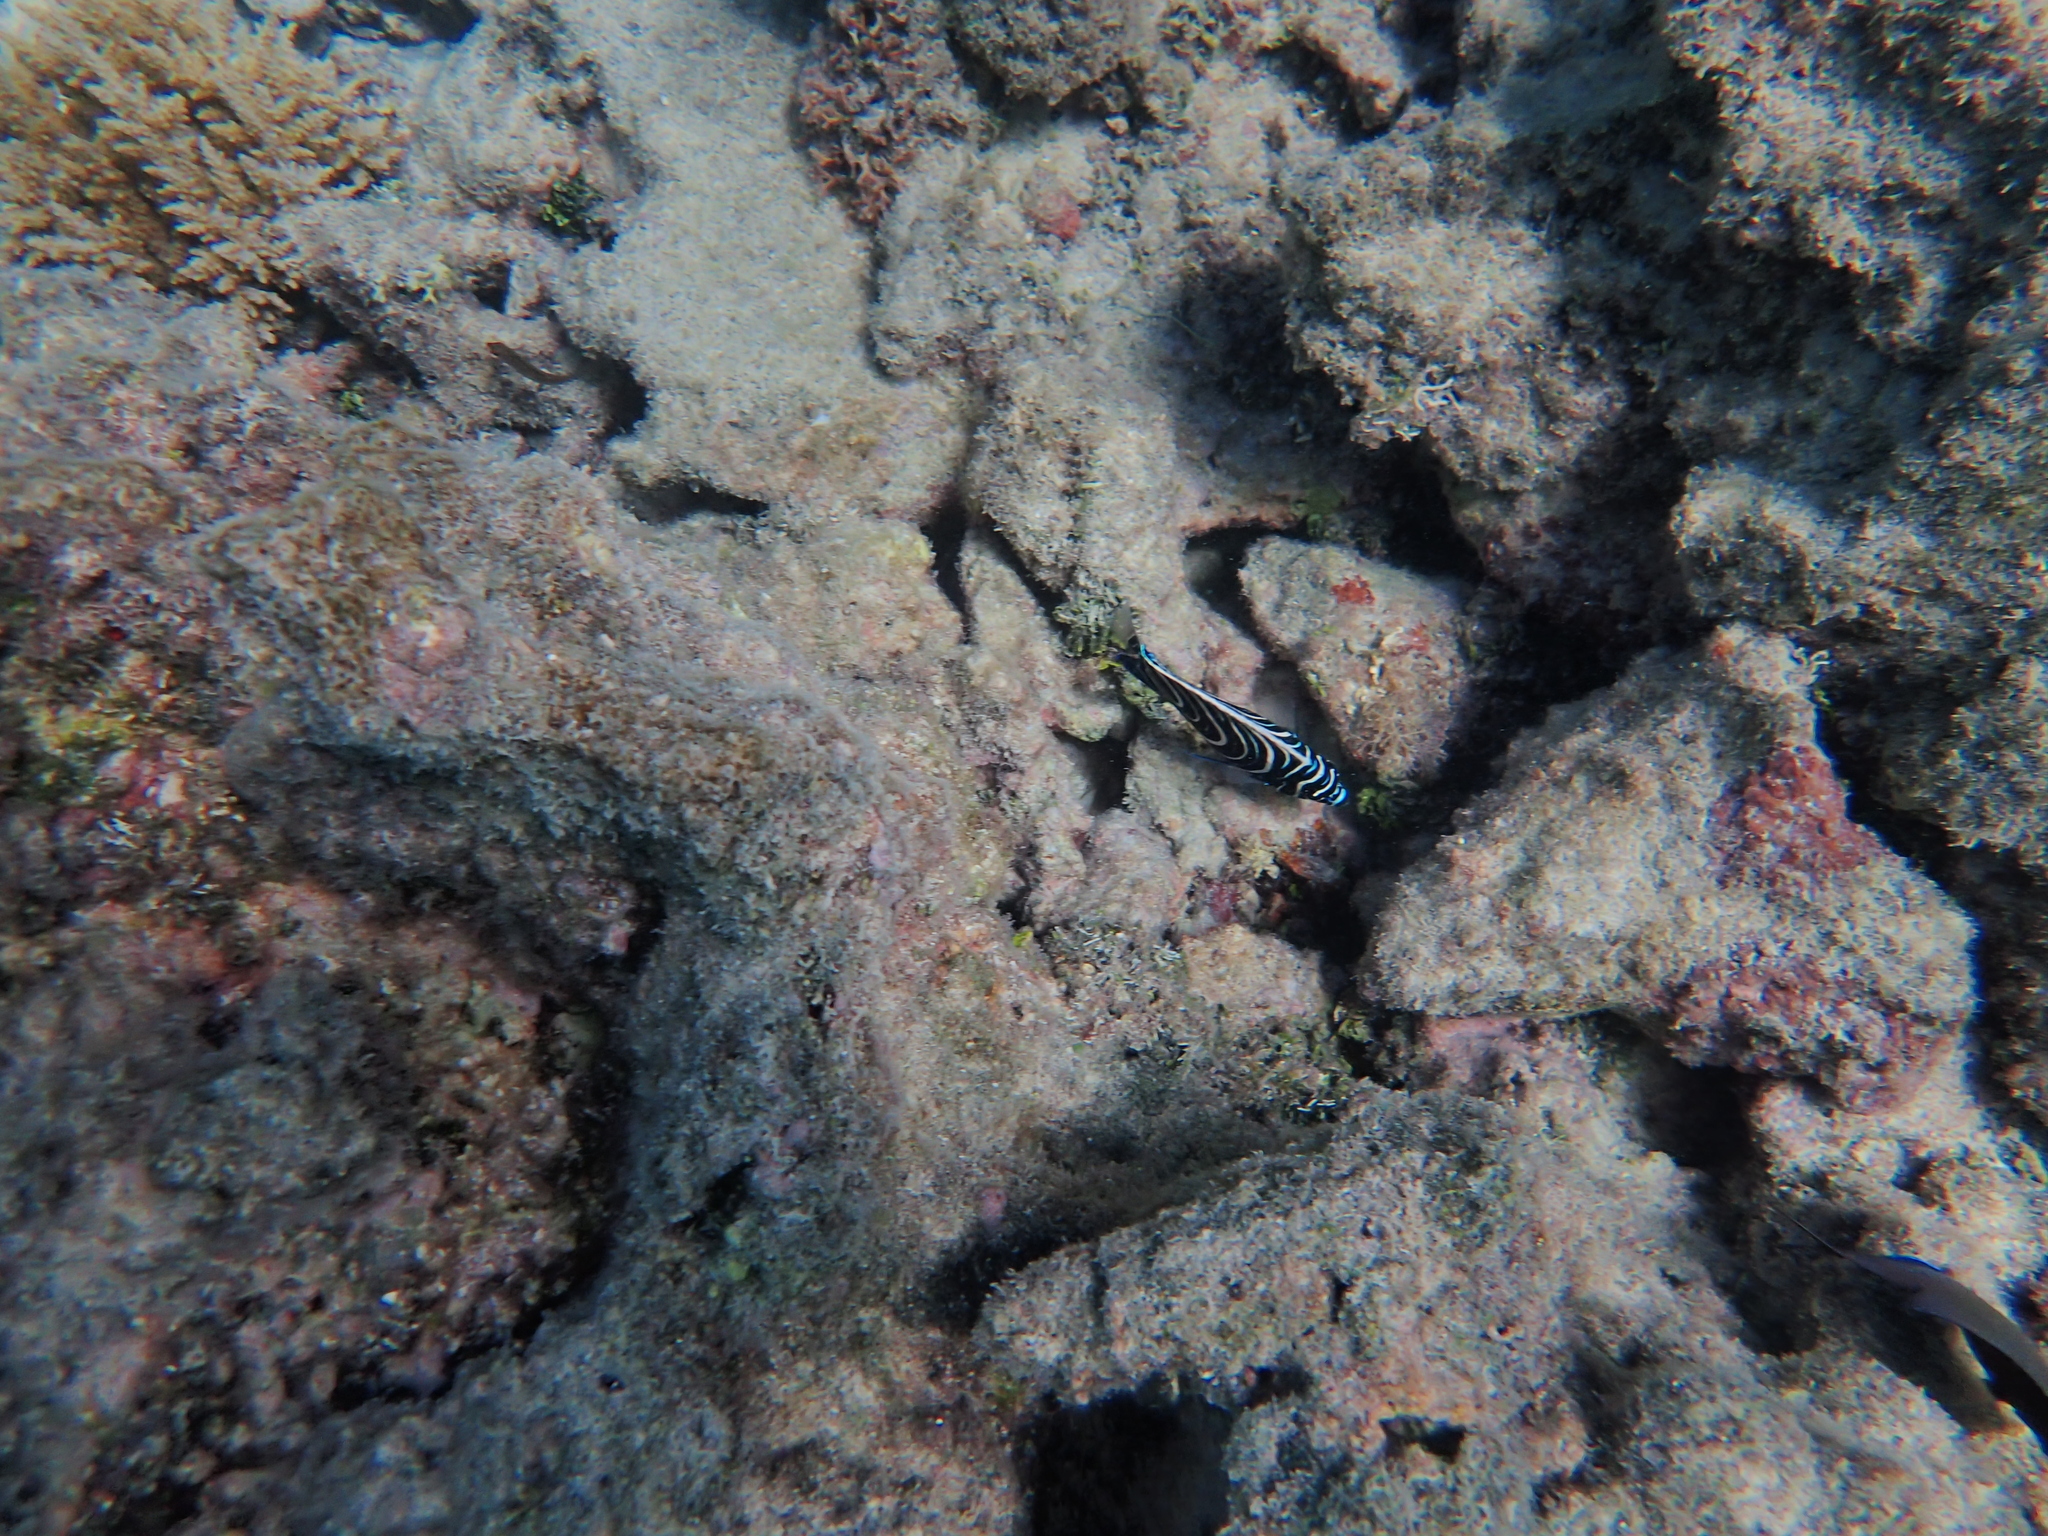
Pomacanthus imperator (Emperor Angelfish)